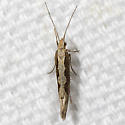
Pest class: diamondback_moth